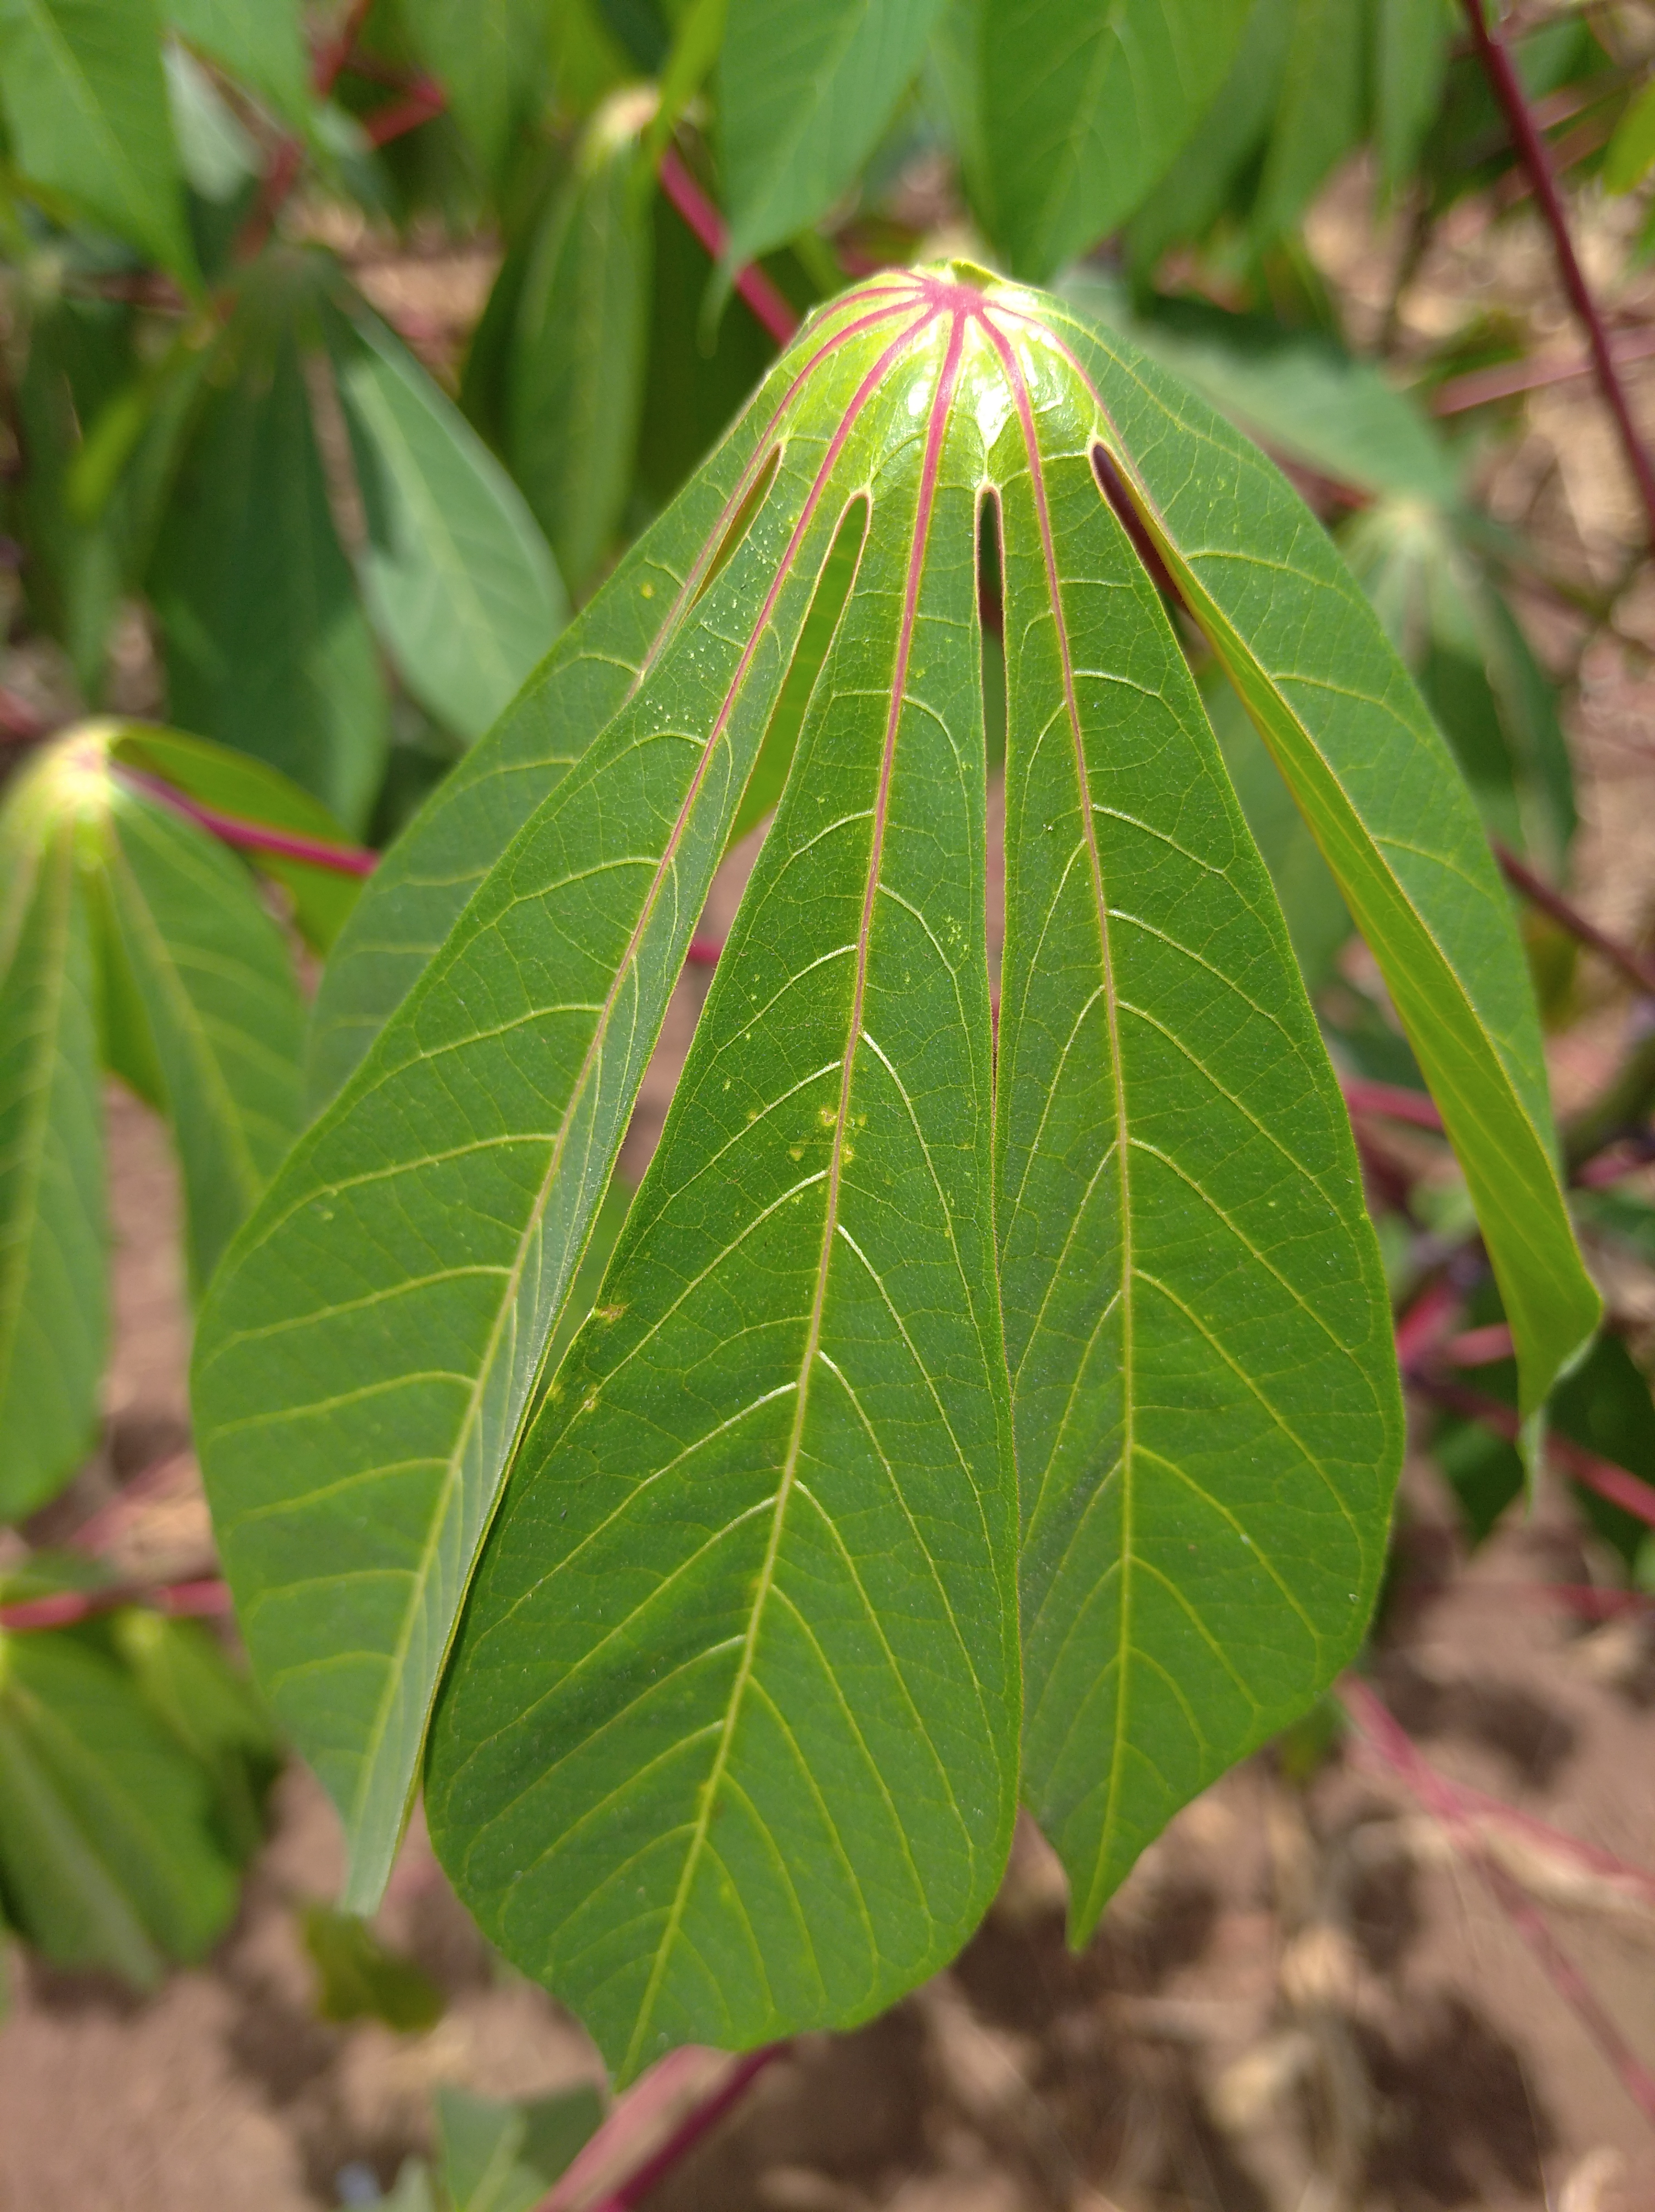
Label: healthy